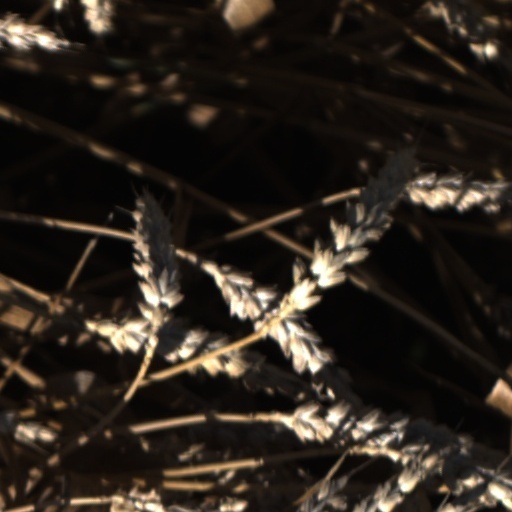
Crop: wheat